Berlin Dresdner Bahnhof

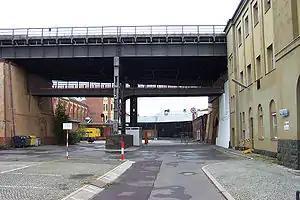
Site of former Dresdner Bahnhof and Postbahnhof on Luckenwalder Straße, October 2005

The Dresdner Bahnhof was a short-lived passenger railway terminus in Berlin, Germany, operating from 1875 to 1882 and handling train services to and from Dresden over the Berlin–Dresden railway.